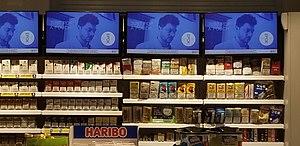
Commerce de tabac à Neuchâtel (Suisse) en 2020
Le snus est une poudre de tabac humide consommée principalement en Suède, Finlande, Estonie, Norvège et en Suisse. La méthode de consommation habituelle consiste à placer le produit entre la gencive et la lèvre supérieure et à le garder en place pendant une durée qui peut aller de quelques minutes à plusieurs heures.
La Suisse est dotée d'une législation sur le tabac définie au niveau fédérale et au niveau cantonal. Elle couvre à la fois la lutte contre le tabagisme passif et la publicité pour le tabac.
Un débit de tabac est un établissement commercial spécialisé dans la vente de divers produits transformés du tabac prêts à la consommation : cigarettes, cigares, tabac à rouler, etc. Ce type de commerce est souvent couplé avec celui d'une maison de la presse ou un débit de boisson, dans ce dernier cas il est appelé bar-tabac.
La publicité pour le tabac est l'ensemble des actions publicitaires menées par l'industrie du tabac, destinées à accroître la consommation du tabac, ainsi que des produits permettant son usage. Le parrainage, notamment des événements sportifs, fait partie de ces actions.
L'industrie du tabac désigne les entreprises qui, dans le monde, sont engagées dans la production, la commercialisation et la distribution des produits à base de tabac.